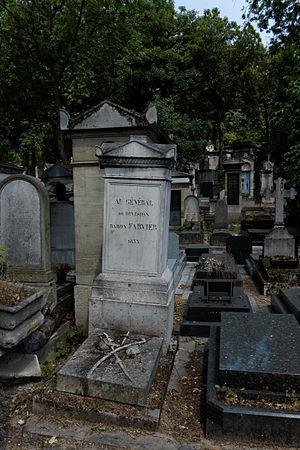
Sépulture du général de division Charles Nicolas Fabvier. Stèle ornée d'un bas-relief représentant des sabres et des épaulettes Français
Charles Nicolas Fabvier, né le 10 décembre 1782 à Pont-à-Mousson et mort le 15 septembre 1855 à Paris, est un officier, ambassadeur et homme politique français